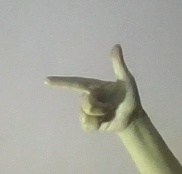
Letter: yaa